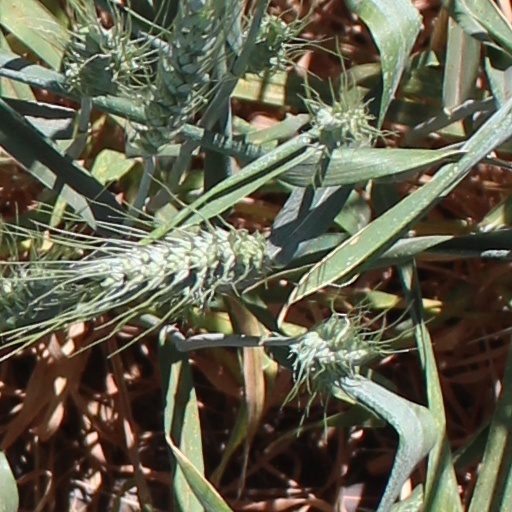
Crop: wheat